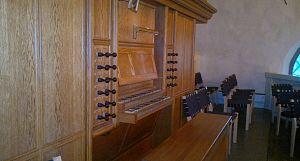
L'église de Vanaja est une église évangélique-luthérienne située dans le quartier de Vanaja à Hämeenlinna en Finlande.